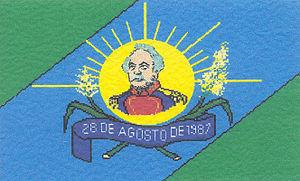
José Antonio Páez est l'une des 14 municipalités de l'État d'Yaracuy au Venezuela. Son chef-lieu est Sabana de Parra. En 2011, la population s'élève à 19 673 habitants.